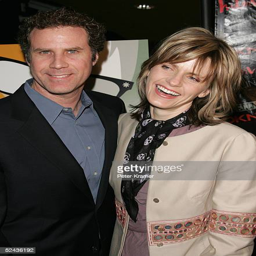
comedian and actor attend a special screening